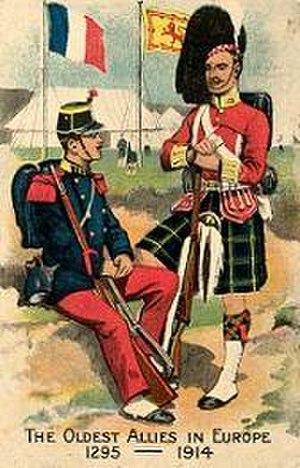
Carte postale montrant côte à côte un soldat français et un soldat écossais, devant un campement sur lequel flottent les drapeaux des deux nations.
La Vieille Alliance, souvent désignée en français comme en anglais par son nom en scots, Auld Alliance, est une alliance nouée entre les royaumes de France et d’Écosse contre l’Angleterre. Bien que le traité d'Édimbourg de 1560 ait mis fin de fait à la plupart de ses dispositions, l'alliance et ses prolongements ont marqué les relations franco-écossaises de 1295 jusqu'à l'époque contemporaine.